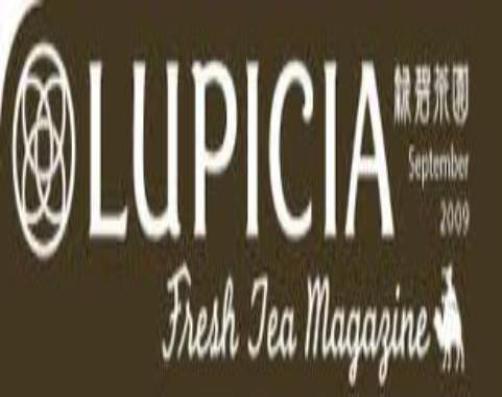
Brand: lupicia
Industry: Food